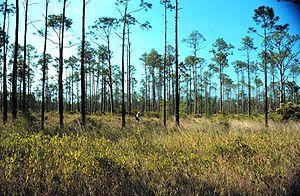
Réserve naturelle nationale et de recherche sur les estuaires de""Grand Bay"" . Pinède constituée de pin d'Eliott maritimes (Pinus elliottii) avec végétation de savane sur la ""MS/AL state line"" près du Bayou Héron. (MS Natural Heritage Program NERR Évaluation biologique. 1998)"
Le pin d'Elliott ou pin à aiguilles longues est une espèce d'arbre appartenant au genre Pinus et à la famille des Pinaceae. Natif du sud-est des États-Unis, sa zone d’extension naturelle s’étend du sud de la Caroline du Sud jusqu’au sud-est de la Louisiane et le sud de la Floride.